Gopala Gopala (1996 film)

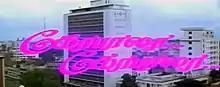
Title card

Gopala Gopala is a 1996 Indian Tamil-language comedy drama film written and directed by Pandiarajan. The film stars himself and Khushbu, with music composed by Deva and ran for 100 days. The film was remade in Malayalam as "Mister Butler" and in Telugu as "Suprabhatam".